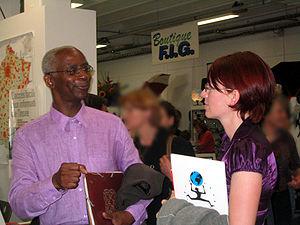
Le Festival international de géographie de la ville de Saint-Dié-des-Vosges, dans la région Grand Est, est une manifestation annuelle à la fois scientifique et grand public organisée par l'ADFIG depuis 1990.